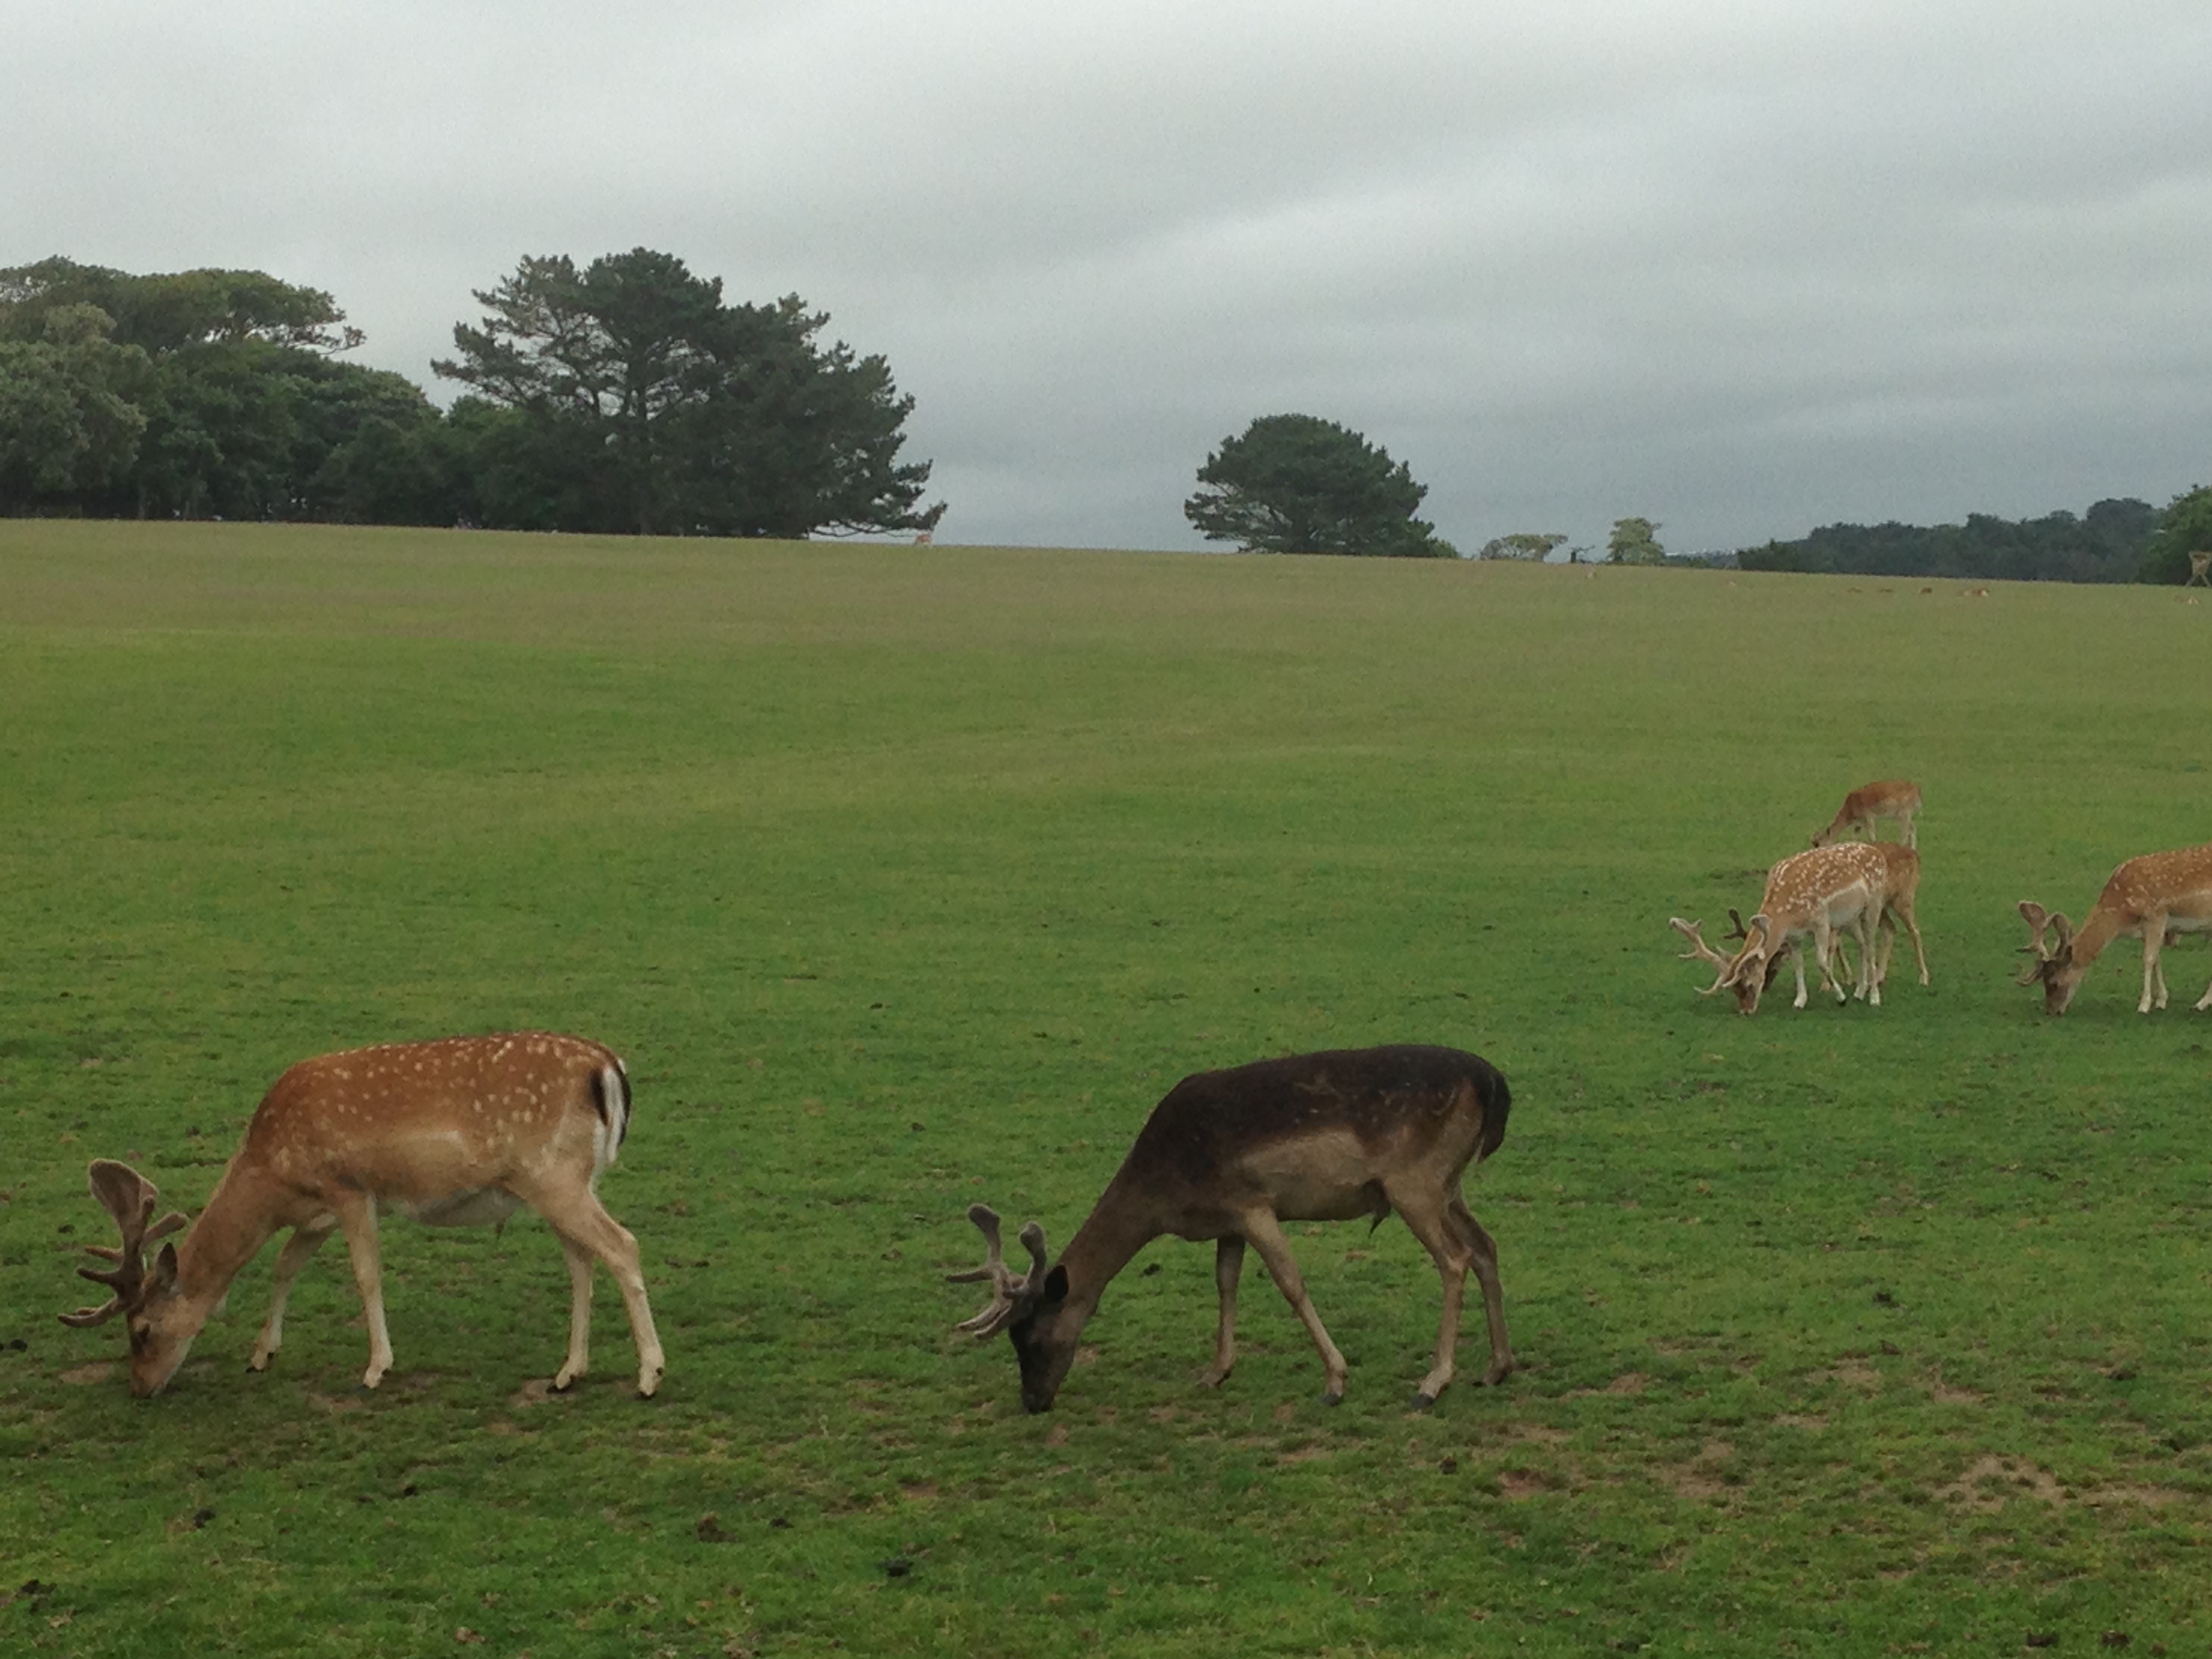
nature, grass, field, meadow, prairie, wildlife, deer, herd, pasture, grazing, mammal, fauna, plain, grassland, ecosystem, rural area, white tailed deer, cattle like mammal